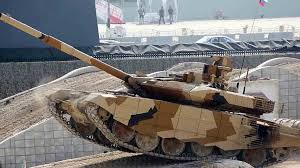
Label: Tank